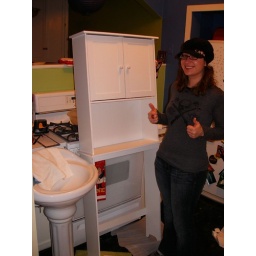
The During - my bathroom is in my kitchen